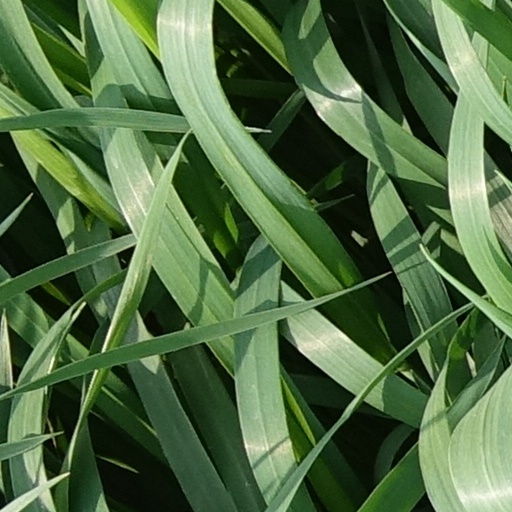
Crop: wheat